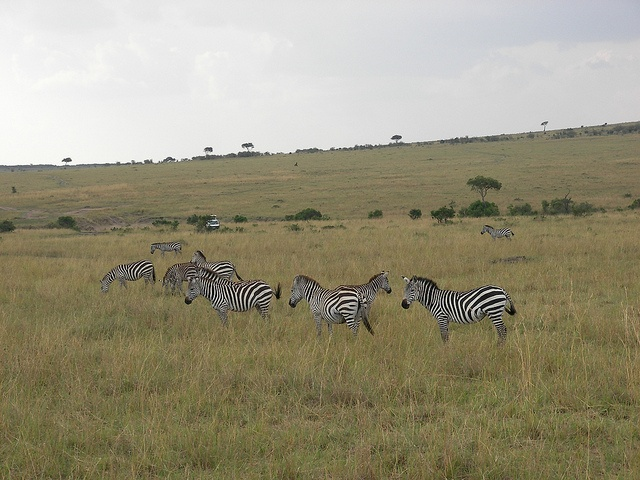
Nine zebras are grazing and standing in a field.
some zebras in a field of dry tan grass
A large herd of zebra in a field.
A herd of zebra standing on top of a lush green field.
young zebras grazing through a yellow grassy field